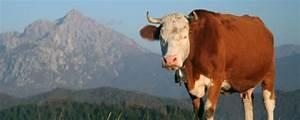
cow